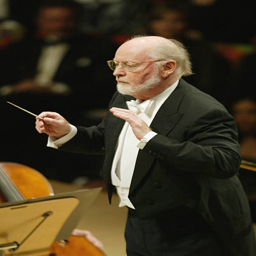
film score artist performs on stage at the opening gala , day of three .